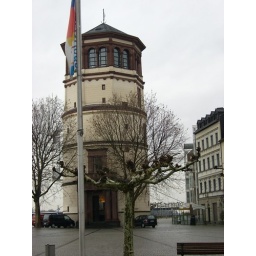
Last remaining tower of a castle by the Rhine - reportedly haunted.